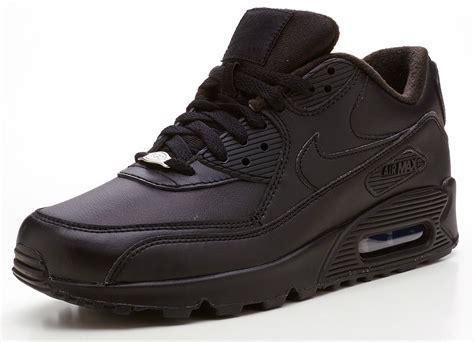
Brand: Nike
Model: Air Max 90 Leather